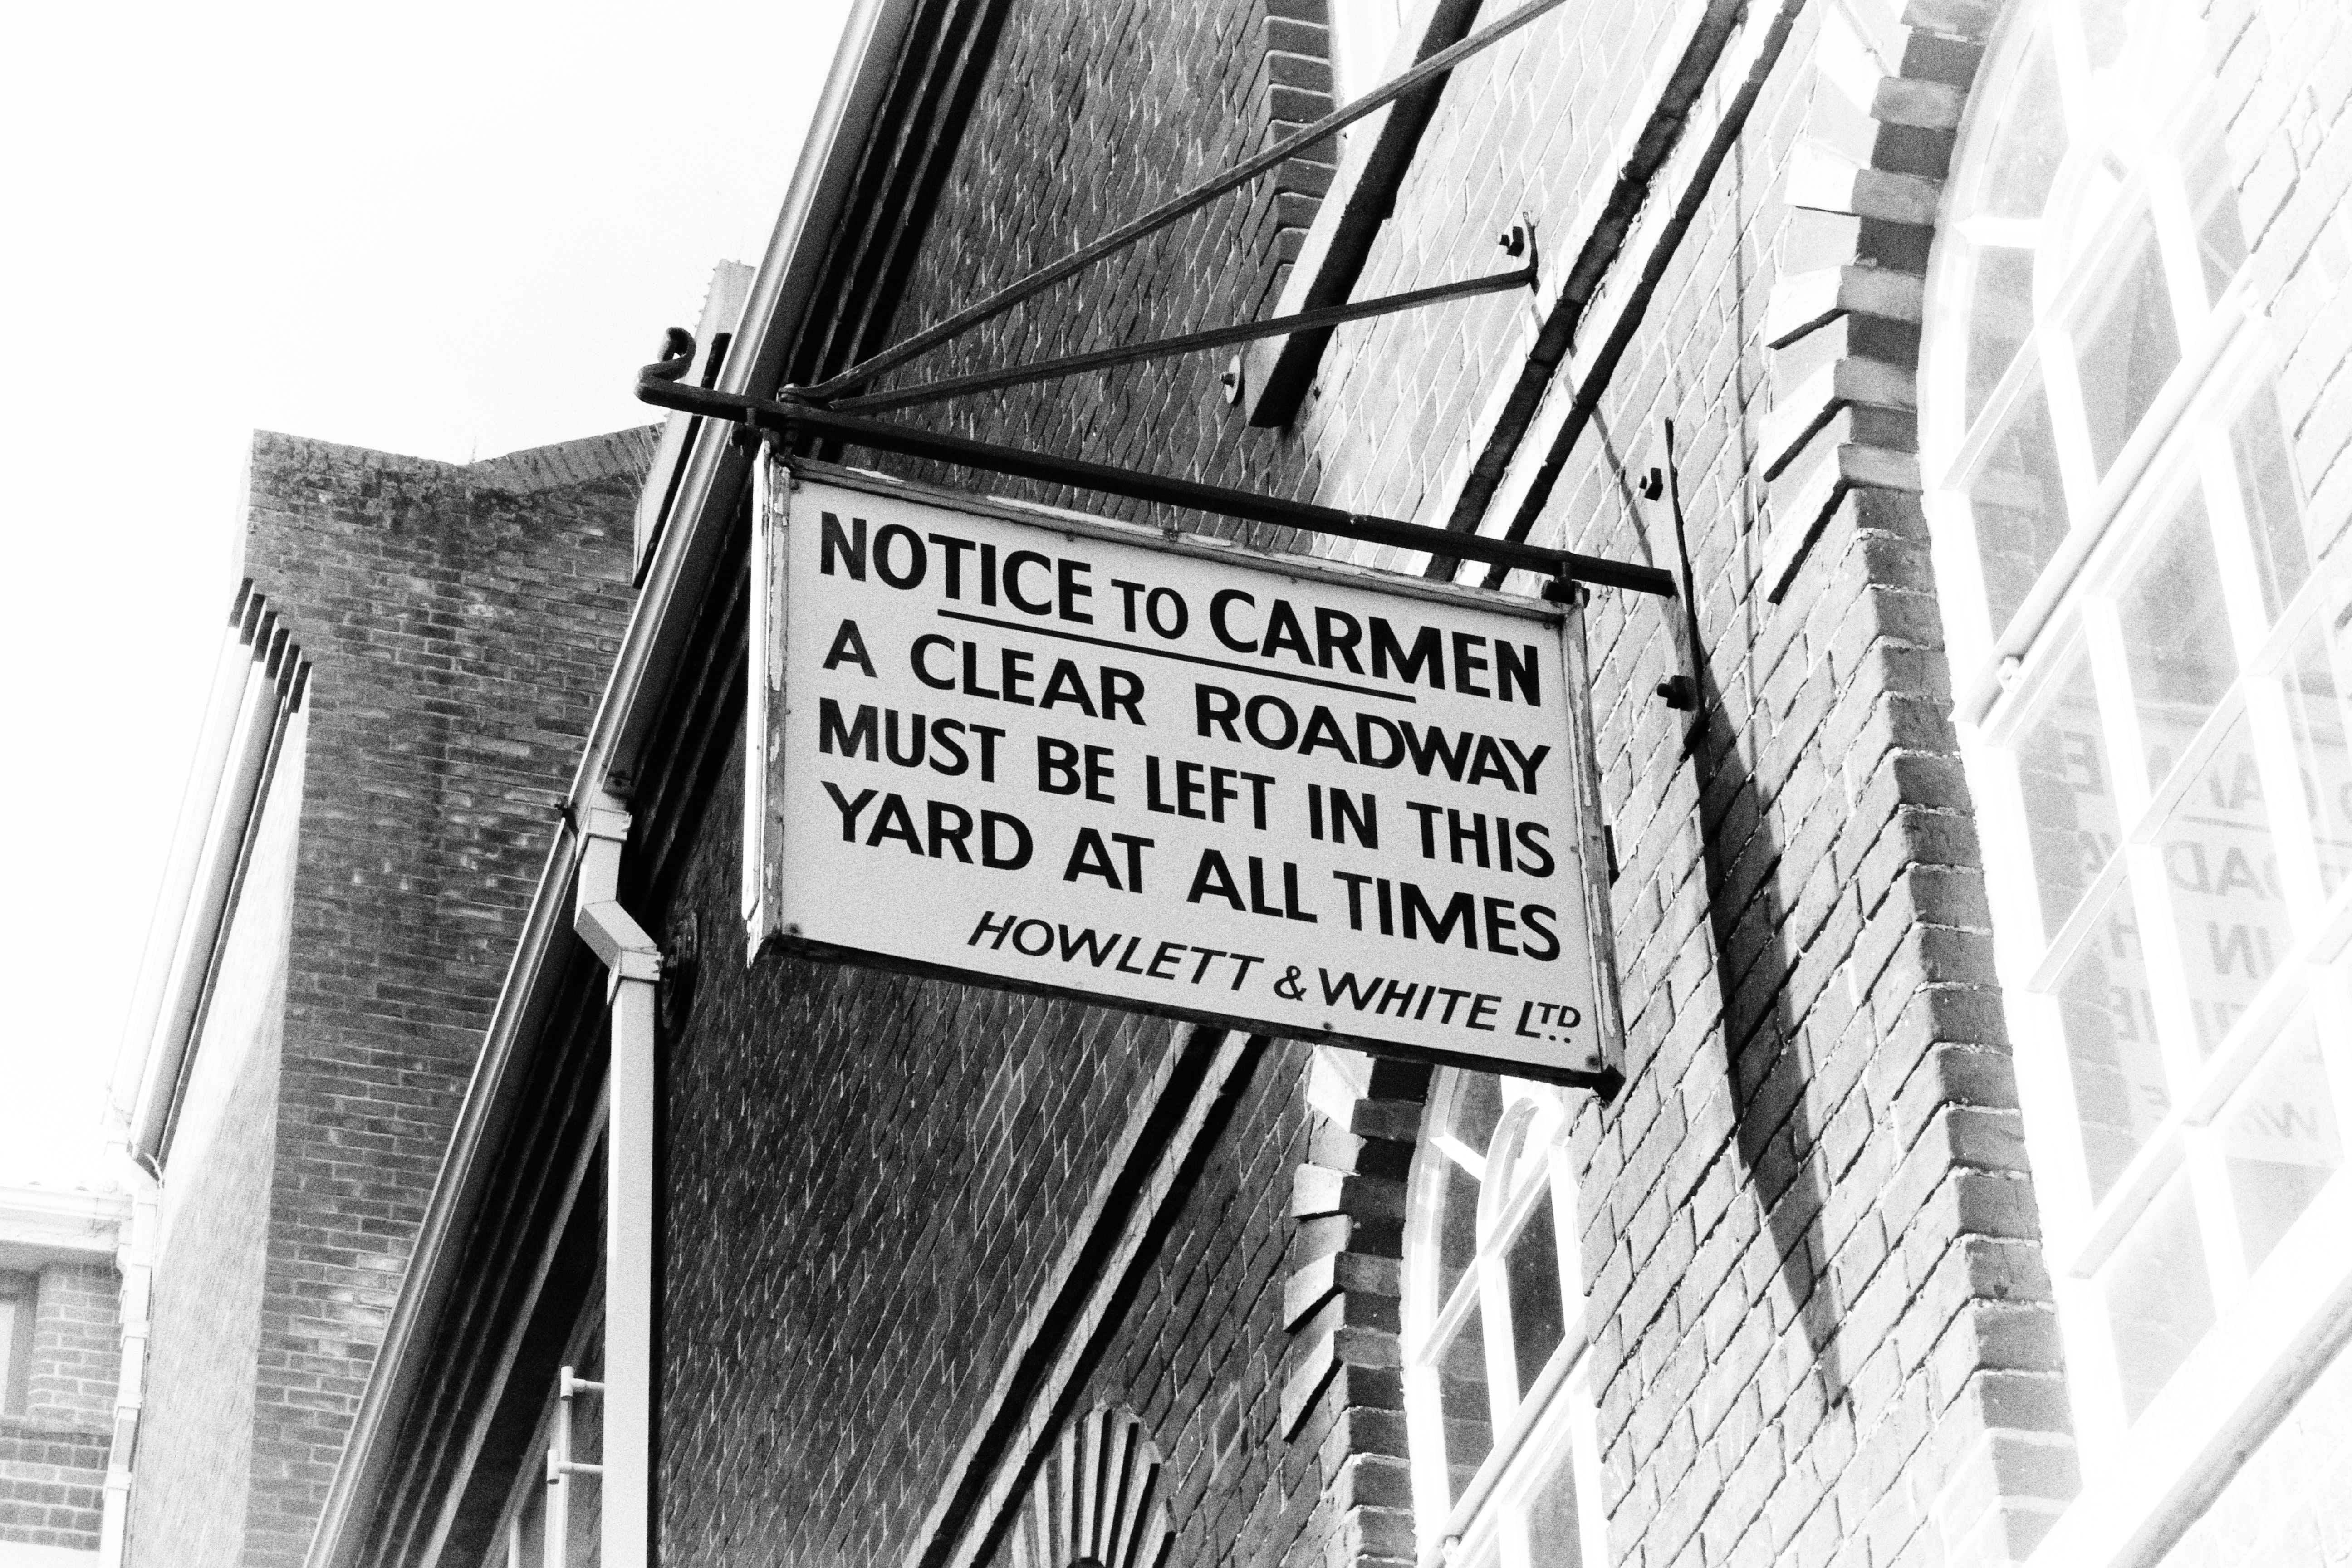
shoe, black and white, advertising, sign, canon, office, factory, monochrome, brand, shoes, eos, boots, workers, 550d, staff, monochrome photography